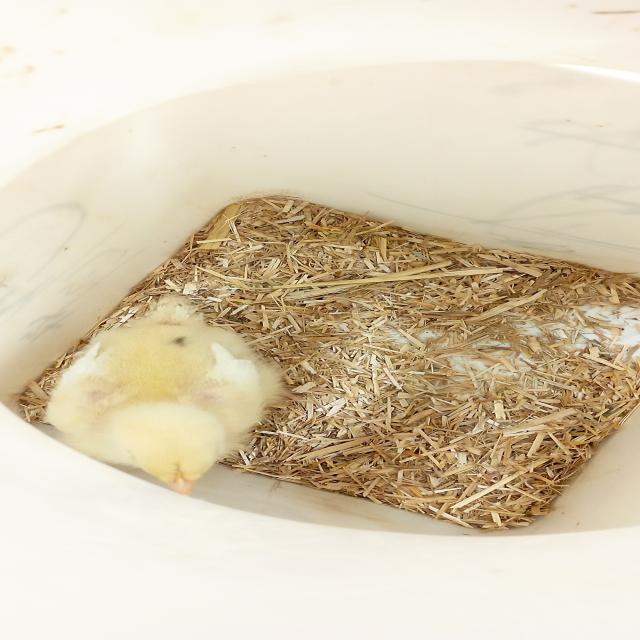
Weight: 190 g